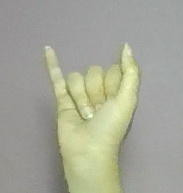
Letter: ya